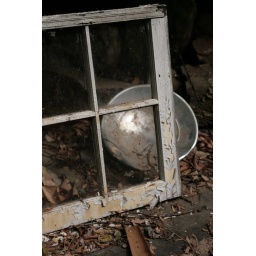
In their yard - couldn't decide if I liked it in color or black and white - so here's both.